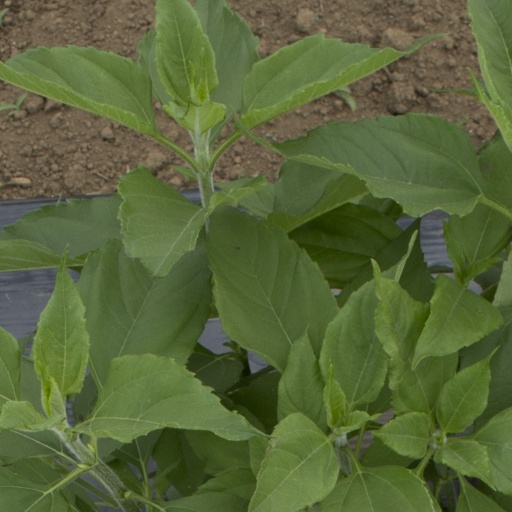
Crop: Jerusalem artichoke